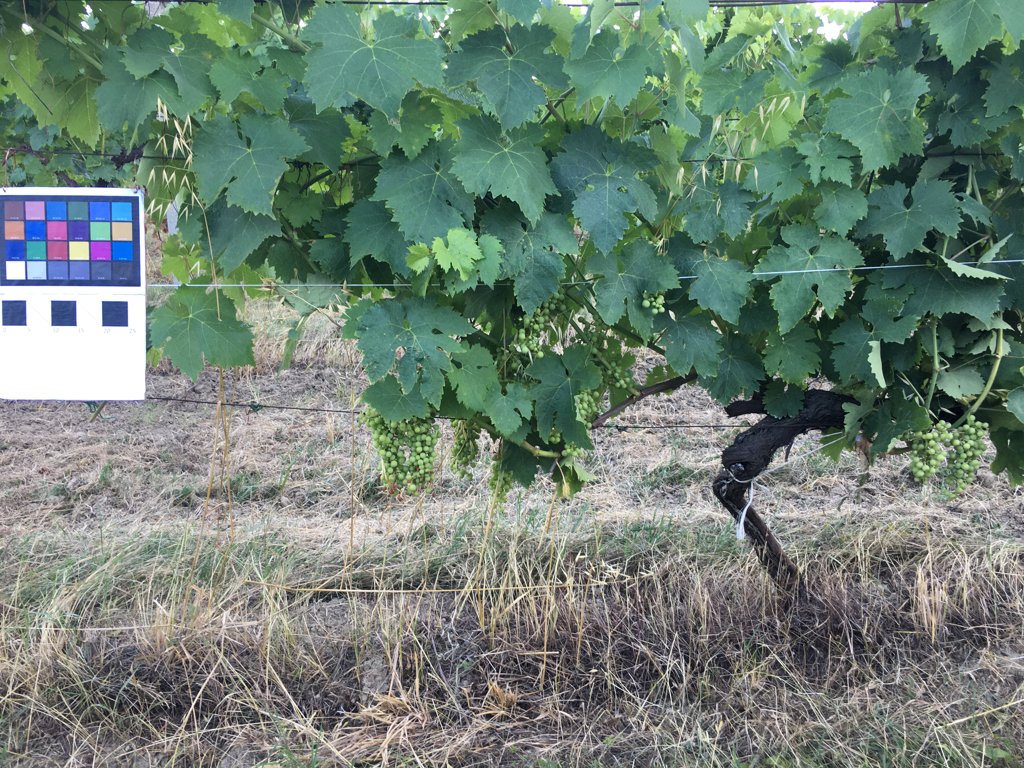
Berries visible: 451
Grape clusters: 14